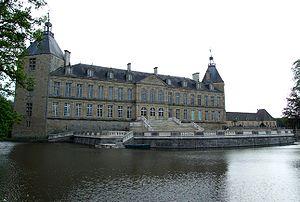
Château de Sully, Sully, Saône-et-Loire, Bourgogne, FRANCE
François II Franque est un architecte français né à Avignon le 7 février 1710 et mort à Paris le 28 octobre 1793. Issu d'une dynastie d'architectes provençaux, il s'établit à Paris après 1748. Il eut une importante clientèle et construisit dans toute la France.
Le château de Magnanville était un château français du XVIIIᵉ siècle qui se situait à Magnanville, dans l'actuel département des Yvelines et la région d'Île-de-France, dans un parc de deux cents arpents dominant la vallée de la Seine entre Mantes-la-Jolie et Rosny-sur-Seine.
La Drée est une rivière française qui coule dans le département de Saône-et-Loire. C'est un affluent de l'Arroux en rive gauche, donc un sous-affluent de la Loire.
Le château de Sully est situé sur la commune de Sully en Saône-et-Loire, entre Autun et Beaune. Ouvert au public, le château de Sully est depuis le milieu du XVIIIᵉ siècle la propriété et résidence de la famille des marquis de Mac Mahon, ducs de Magenta.